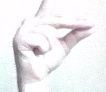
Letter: ta